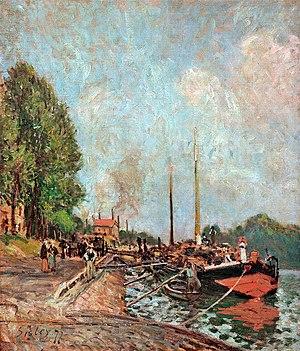
Le déchargement des péniches à Billancourt
Les Péniches à Billancourt est une peinture d'Alfred Sisley faisant partie de la collection du musée de l'Ermitage à Saint-Pétersbourg.
Le Musée national est un musée de Belgrade, la capitale de la Serbie. Il a été créé en 1844. Il est situé sur la Place de la République, dans la municipalité urbaine de Stari grad. Les collections du musée comportent plus de 400 000 objets et œuvres référencés et notamment une importante collection de peintures. Le bâtiment actuel du musée a été construit en 1903 et il est aujourd'hui inscrit sur la liste des monuments culturels de grande importance de la République de Serbie et sur la liste des biens culturels de la Ville de Belgrade.